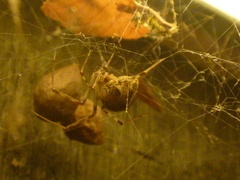
Species: Parasteatoda_tepidariorum